Rafael Peles

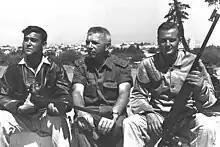
L-R, Hannan Crystal, trainer Izzy Gilam, and Rafael Peles

Rafael Peles (born 1936) is an Israeli former sports shooter. He competed in the 50 metre rifle, three positions and 50 metre rifle, prone events at the 1960 Summer Olympics.